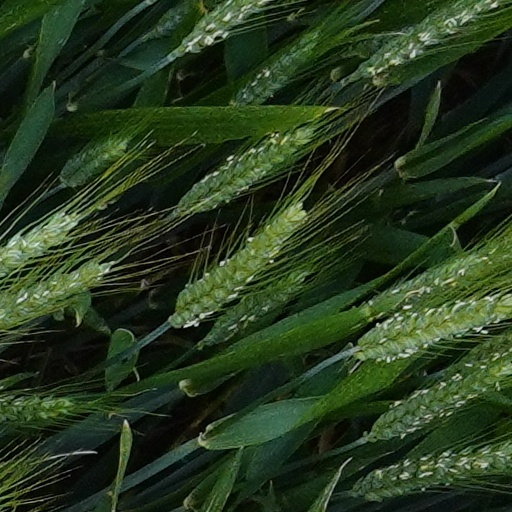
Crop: wheat